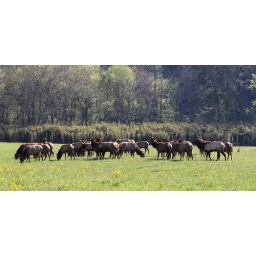
Herd of elk grazing in field near low-water bridge near Ponca, Arkansas